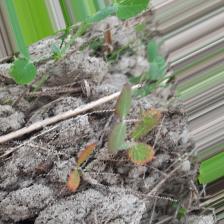
Label: Lentil Rust